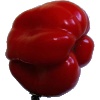
Label: Pepper Red 1